History of the Romanian language

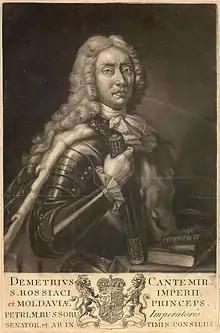
Dimitrie Cantemir - portrait from the 1734 translated edition of "History of the Growth and Decay of the Ottoman Empire", London

The first full texts in Romanian appeared in Moldavia starting from the first decades of the 16th century. Four manuscripts, Hurmuzaki Psalter ("Psaltirea Hurmuzaki") from the first half of the century and considered by most researchers a translation of an older text possibly from the region of Maramureș, and the three others: "Codicele Voronețean", "Psaltirea Voronețeană", and "Psaltirea Scheiană" dated more likely from the second half of the 16th century, are known as "Rhotacizing Texts" (showing rhotacism of intervocalic /n/).